Woolshed Flat, South Australia

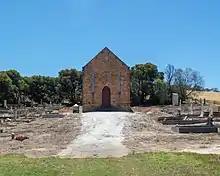
Former Methodist church

Woolshed Flat Road runs from the town of Rhynie on the Horrocks Highway (Main North Road) through Woolshed Flat to the Balaklava Road near Halbury.